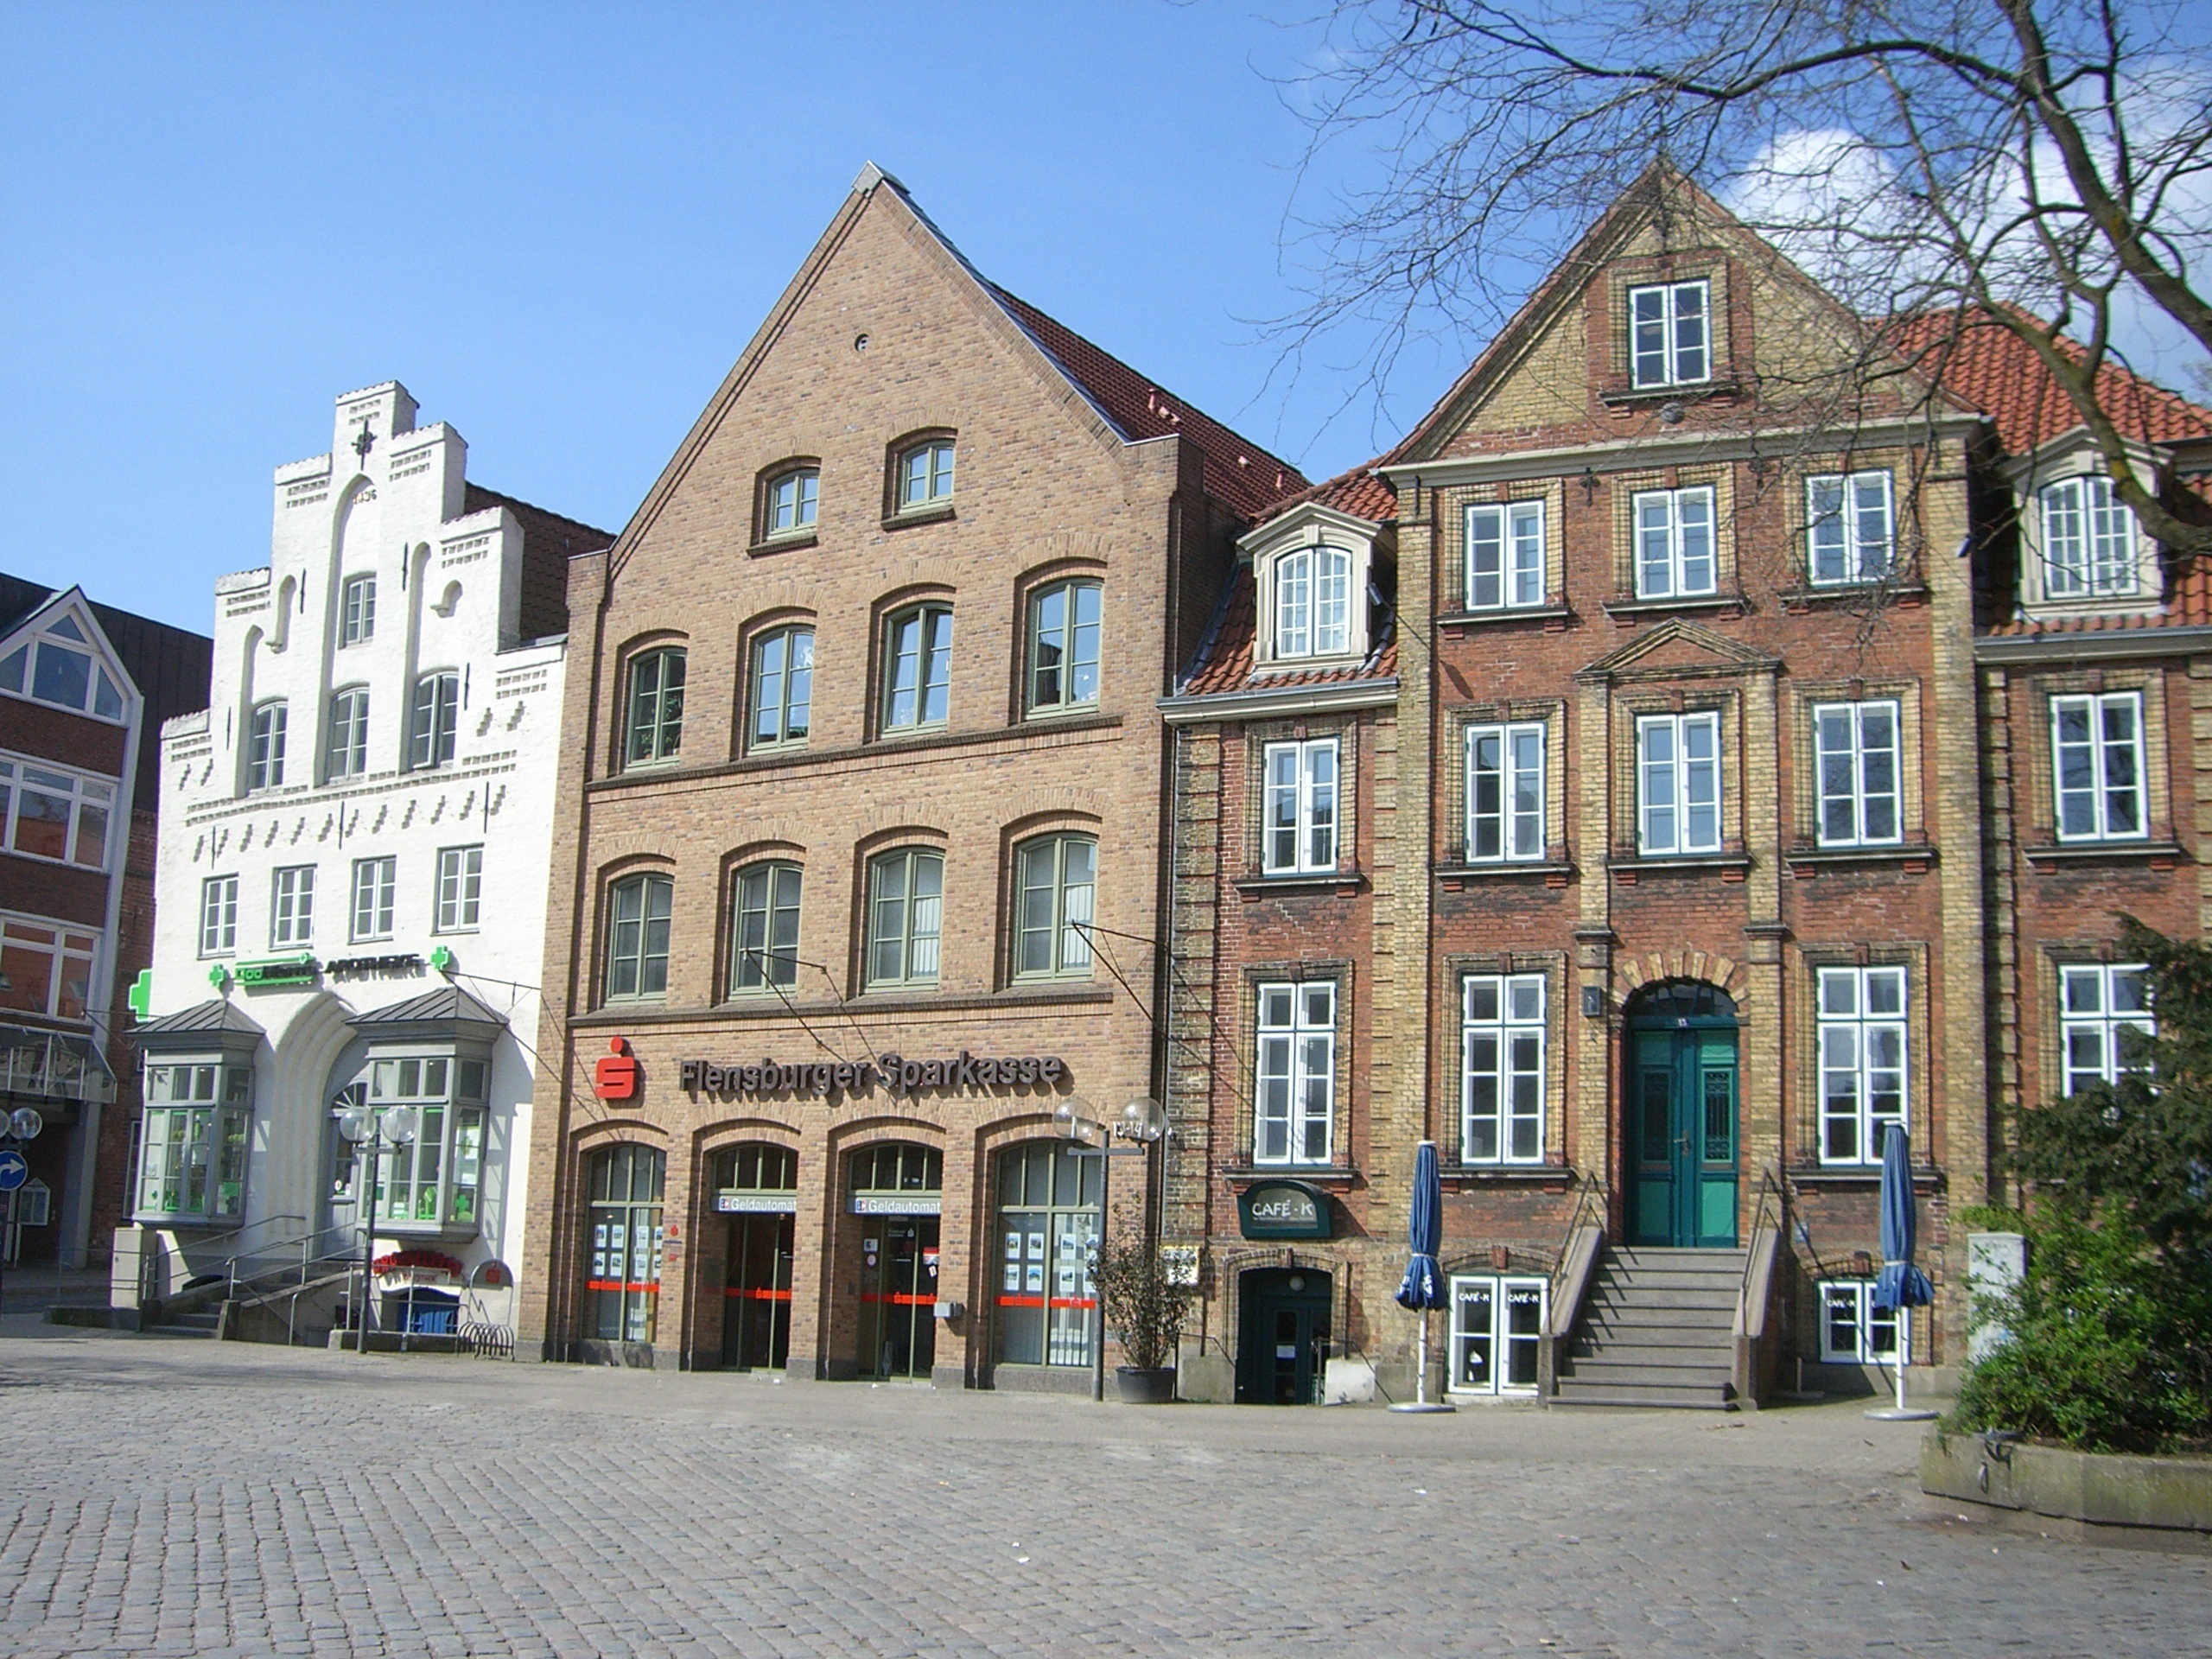
architecture, road, street, house, town, building, city, downtown, plaza, facade, property, apartment, waterway, old town, germany, town square, estate, flensburg, neighbourhood, historical houses, urban area, residential area, human settlement, s dermarkt